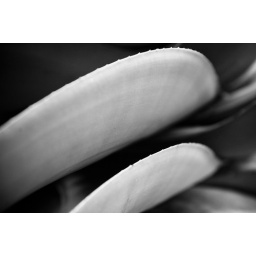
The previous succulent - in black &amp;amp; white